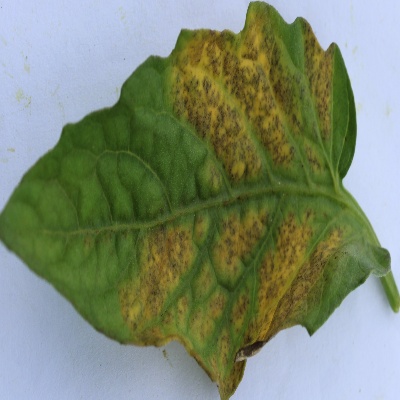
Crop: Tomato
Condition: verticulium wilt